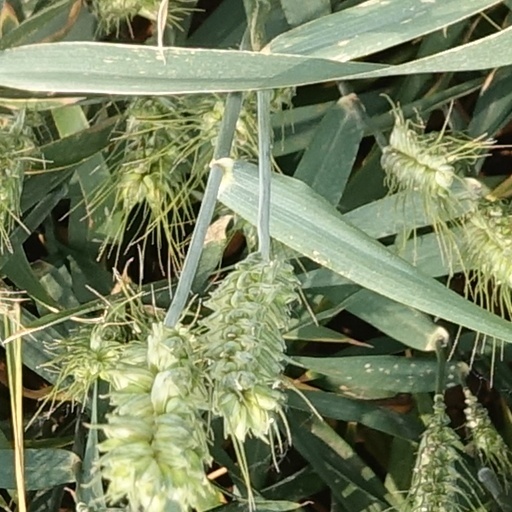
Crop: wheat